Spacecraft

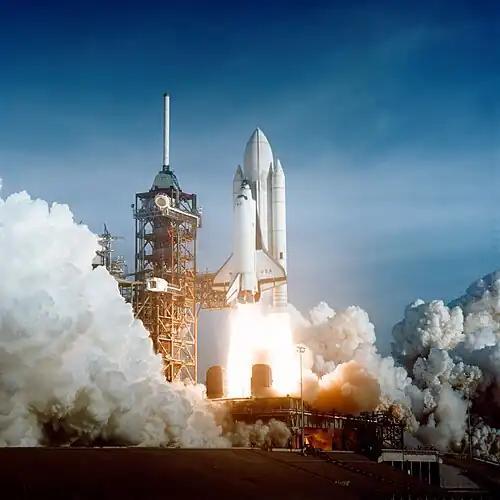
Columbia's first launch on the mission

Spaceplanes are spacecraft that are built in the shape of, and function as, airplanes. The first example of such was the North American X-15 spaceplane, which conducted two crewed flights which reached an altitude of over in the 1960s. This first reusable spacecraft was air-launched on a suborbital trajectory on July 19, 1963.